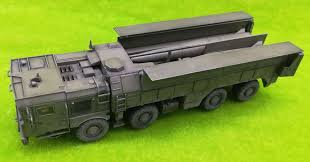
Label: Air Defense